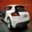
Label: automobile